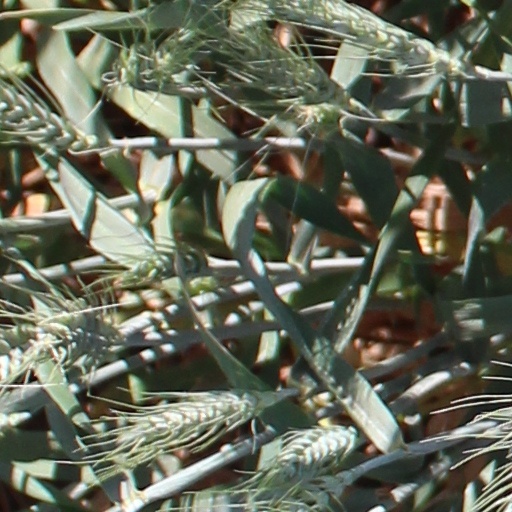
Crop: wheat